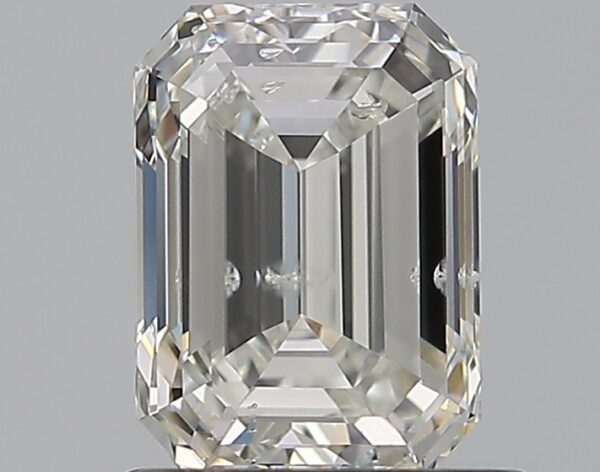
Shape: emerald
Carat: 0.96
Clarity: SI2
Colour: H
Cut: EX
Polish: EX
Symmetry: VG
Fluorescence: M
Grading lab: GIA
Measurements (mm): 6.55 x 4.72 x 3.25